Pickawillany

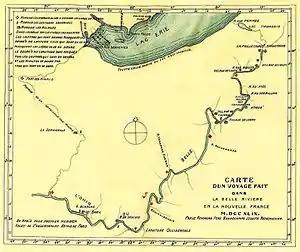

In response to these new English alliances, the Governor of New France, Charles de la Boische, Marquis de Beauharnois decided to send a military force down the Ohio River to persuade and intimidate the main Native American communities to remain loyal to France. In mid-1749 Pierre Joseph Céloron de Blainville, leading a force of eight officers, six cadets, an armorer, 20 soldiers, 180 Canadians, 30 Iroquois and 25 Abenakis, moved down the Ohio River on a flotilla of 23 large boats and birch-bark canoes, on his "lead plate expedition," burying lead plates at six locations where major tributaries entered the Ohio. The plates were inscribed to claim the area for France. Céloron also sought out English traders and warned them to leave this territory which belonged to France.